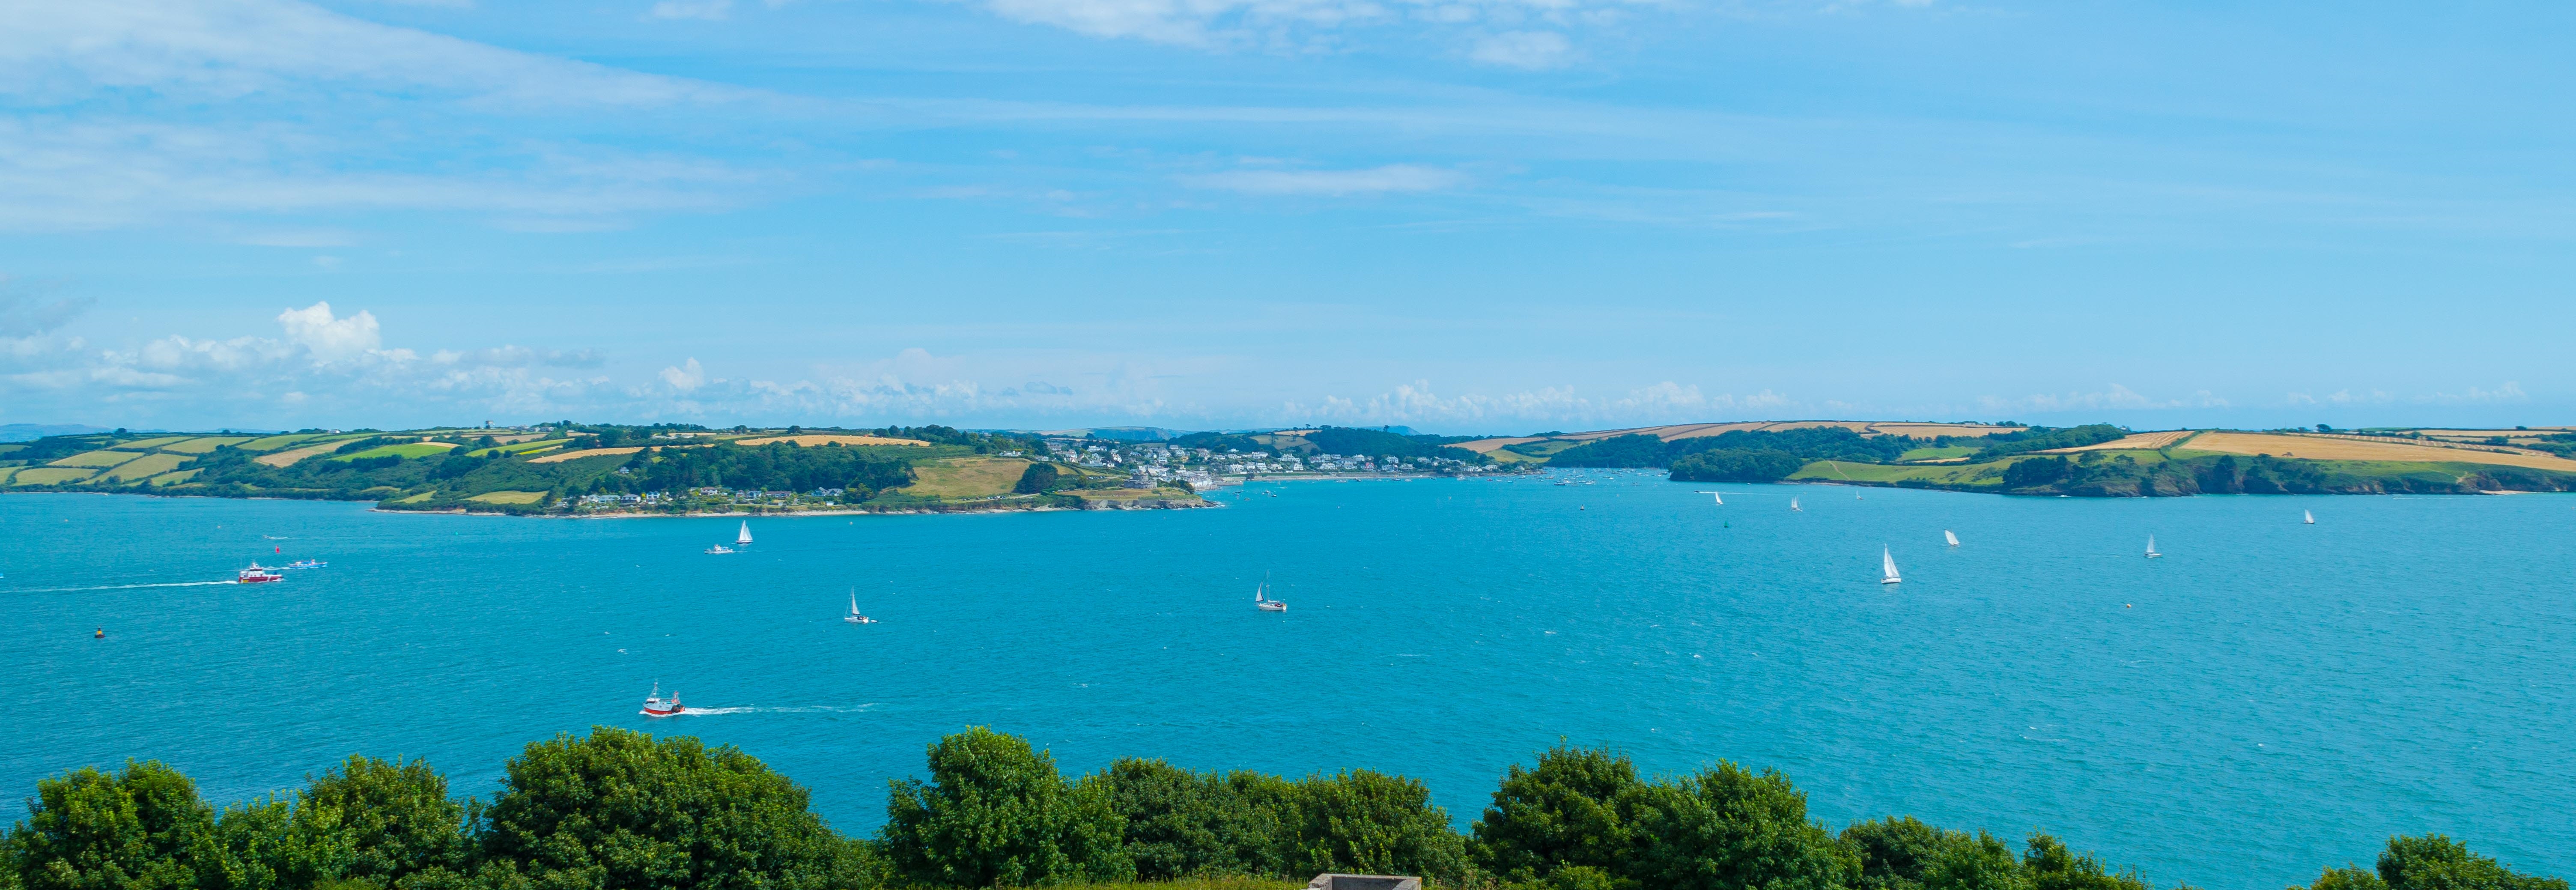
beach, sea, coast, lake, view, river, panorama, inlet, lagoon, bay, island, castle, nikon, archipelago, fal, cornwall, islet, landform, falmouth